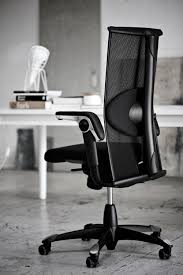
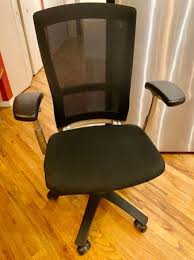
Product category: items_chair
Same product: no